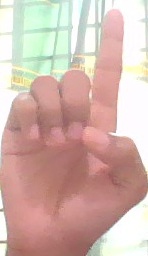
ASL sign: D